Lois Lane in other media

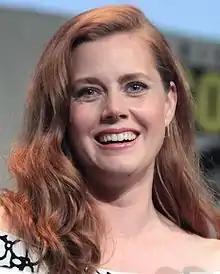

Amy Adams portrays Lois Lane in the 2013 Superman reboot film "Man of Steel" with Henry Cavill as Clark Kent/Superman, directed by Zack Snyder and produced by Christopher Nolan.